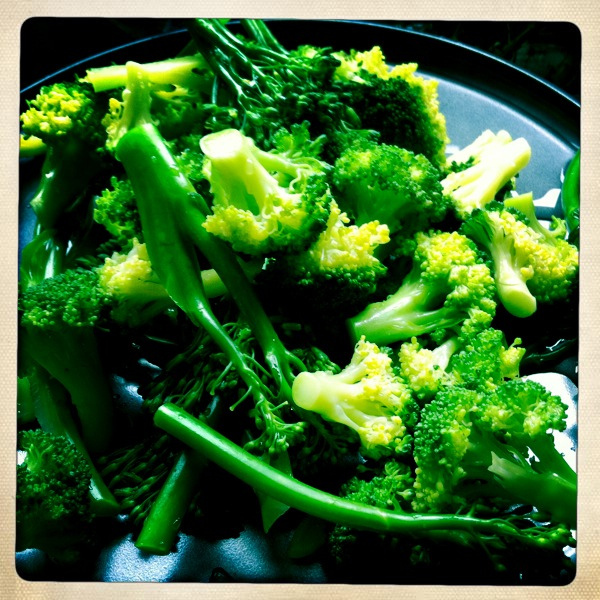
user: Given an image and a question. Answer the question in a short answer. Question: How was this cooked? Short Answer:
assistant: steamed